List of township-level divisions of Hainan

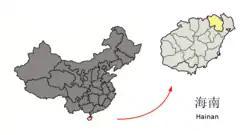
Location of Haikou in the province

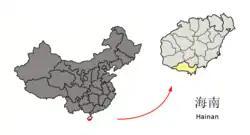
Location of Sanya in the province

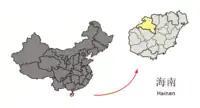
Location of Danzhou in the province

Note: The territory of the Sansha is claimed by many countries, including the PRC. The PRC exercises complete control over the Paracels (Xisha), partial control over the Spratlys (Nansha), and no control of the Macclesfield Bank & Scarborough Shoal (Zhongsha).